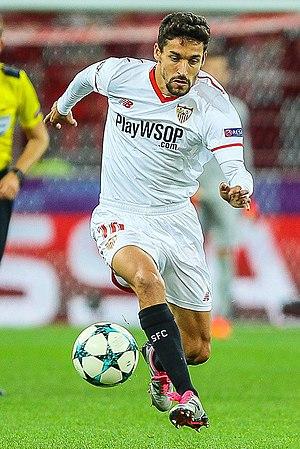
Jesús Navas González est un footballeur international espagnol né le 21 novembre 1985 à Los Palacios y Villafranca. Il évolue au poste de milieu de terrain et d'arrière droit au Séville FC.